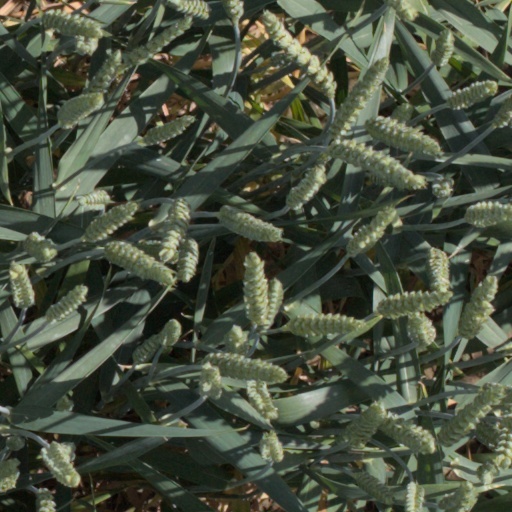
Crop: wheat